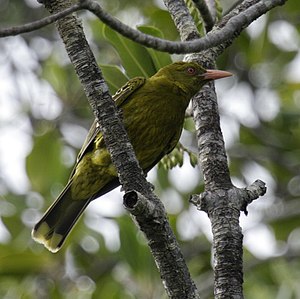
Piroler / Billeder
Piroler er en familie af ofte farvestrålende fugle, der for de flestes vedkommende yngler i Asien, Afrika og Australien. Arten Pirol findes dog i Europa.